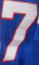
Number: 7